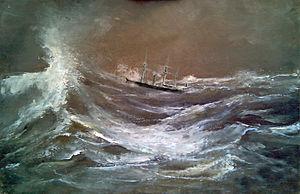
Naufrage du Renard
Le Renard est un aviso de la Marine nationale française mis en service en 1865 et disparu en 1885.